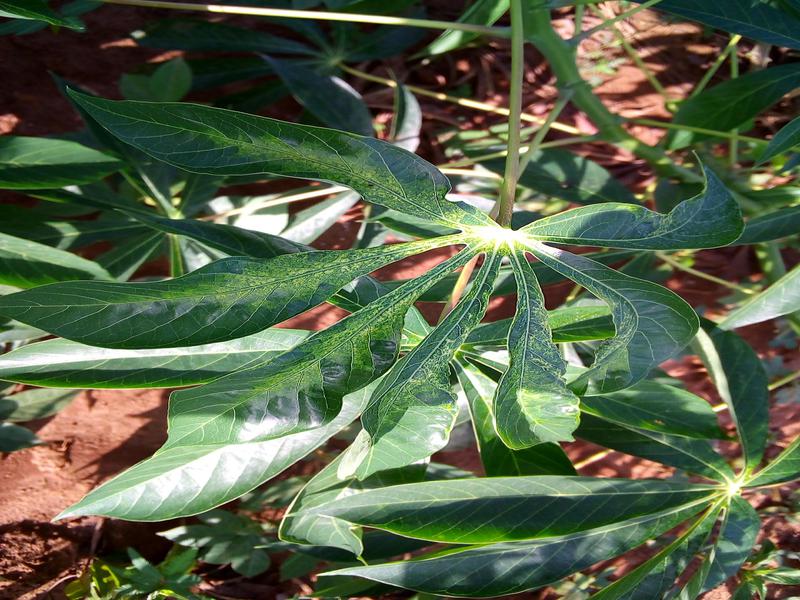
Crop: cassava
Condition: mosaic_disease